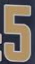
Number: 5